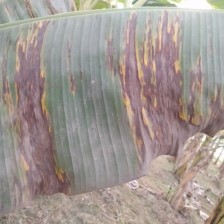
Label: sigatoka